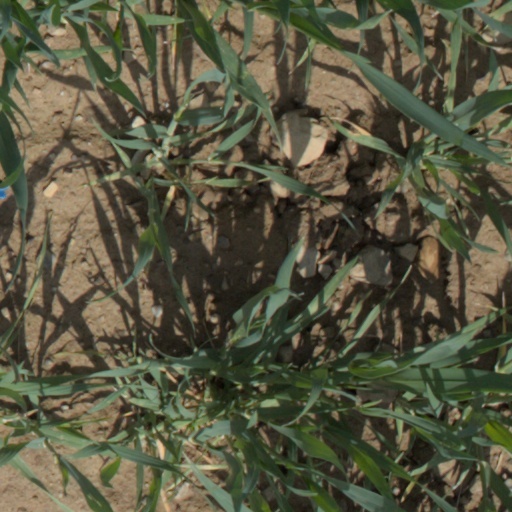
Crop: wheat